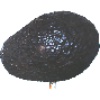
Label: Avocado ripe 1